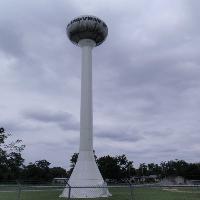
Weather: cloudy or overcast